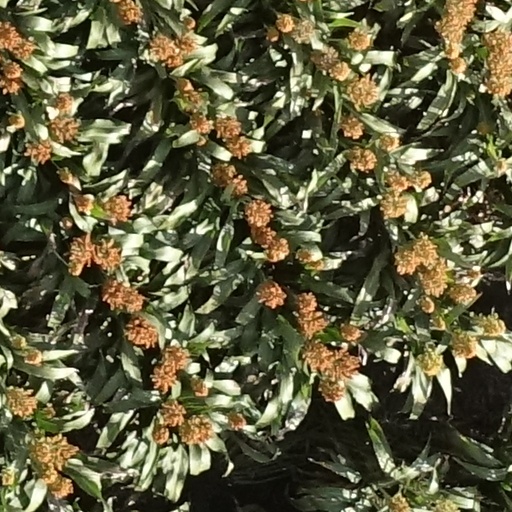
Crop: sorghum